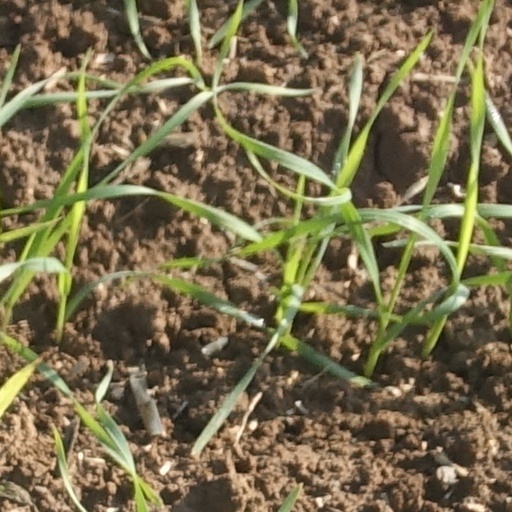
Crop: wheat